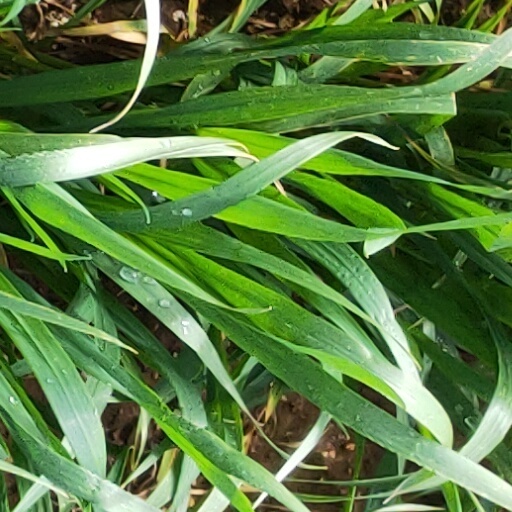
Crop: wheat